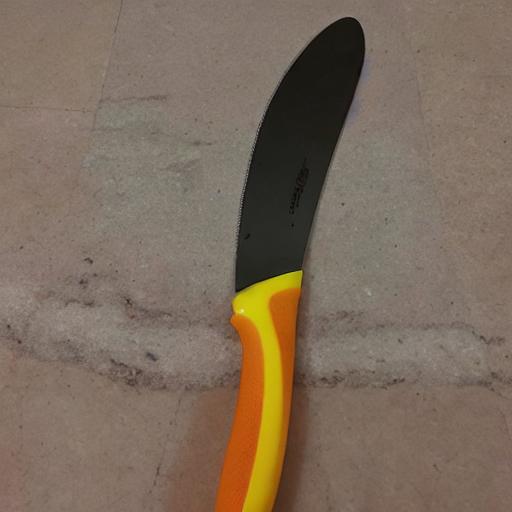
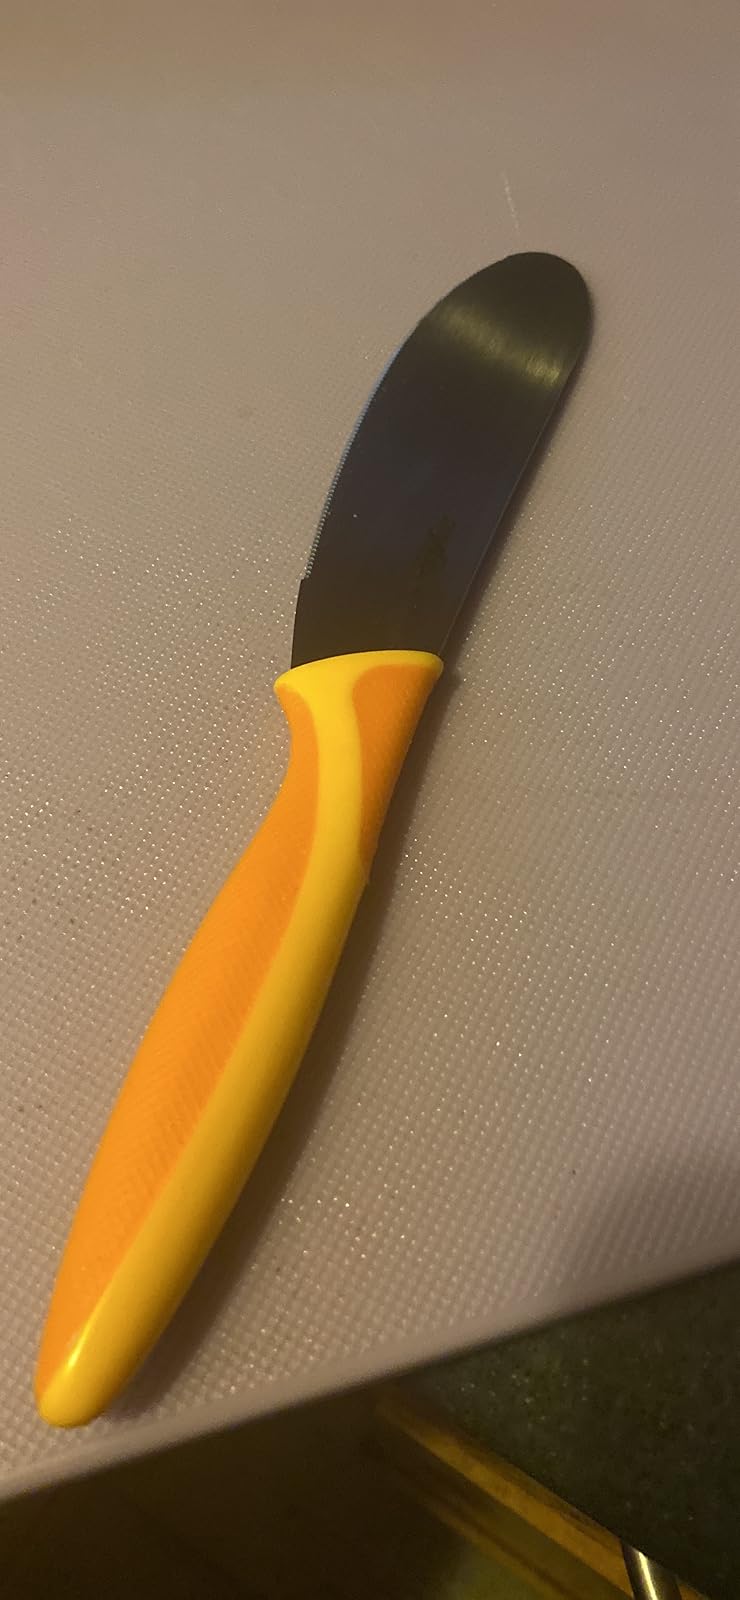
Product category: items_knife
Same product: no